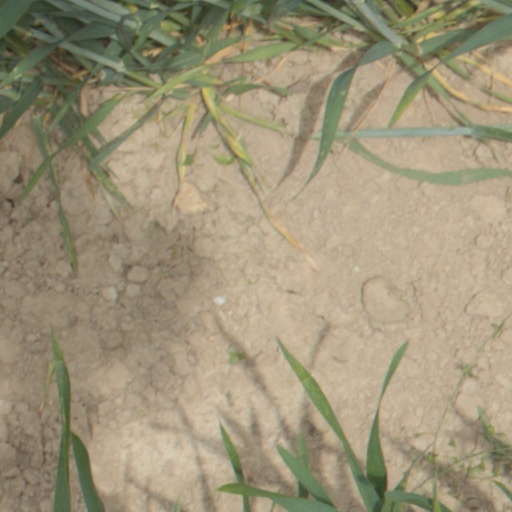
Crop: wheat